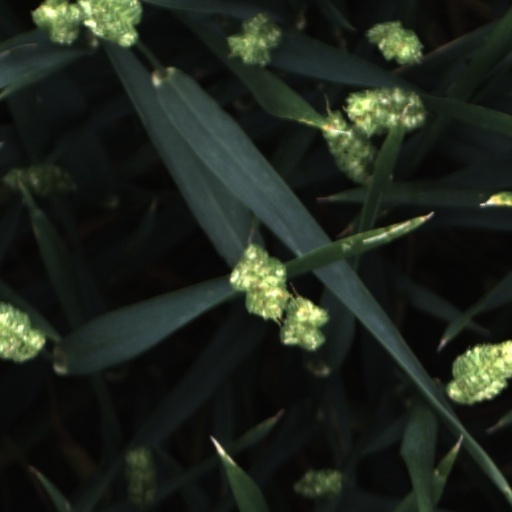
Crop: wheat